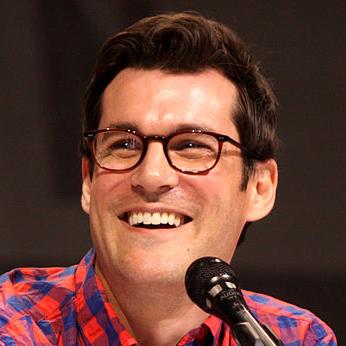
Age: 37